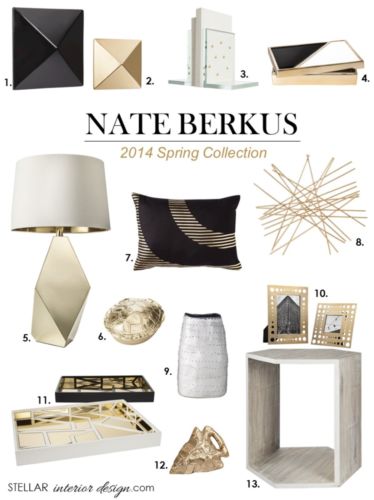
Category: lamp